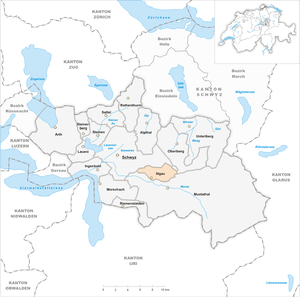
Illgau est une commune suisse du canton de Schwytz, située dans le district de Schwytz.